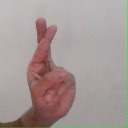
अक्षर: र